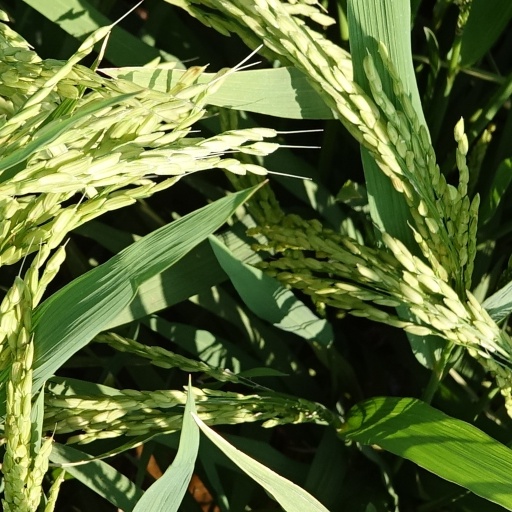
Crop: rice